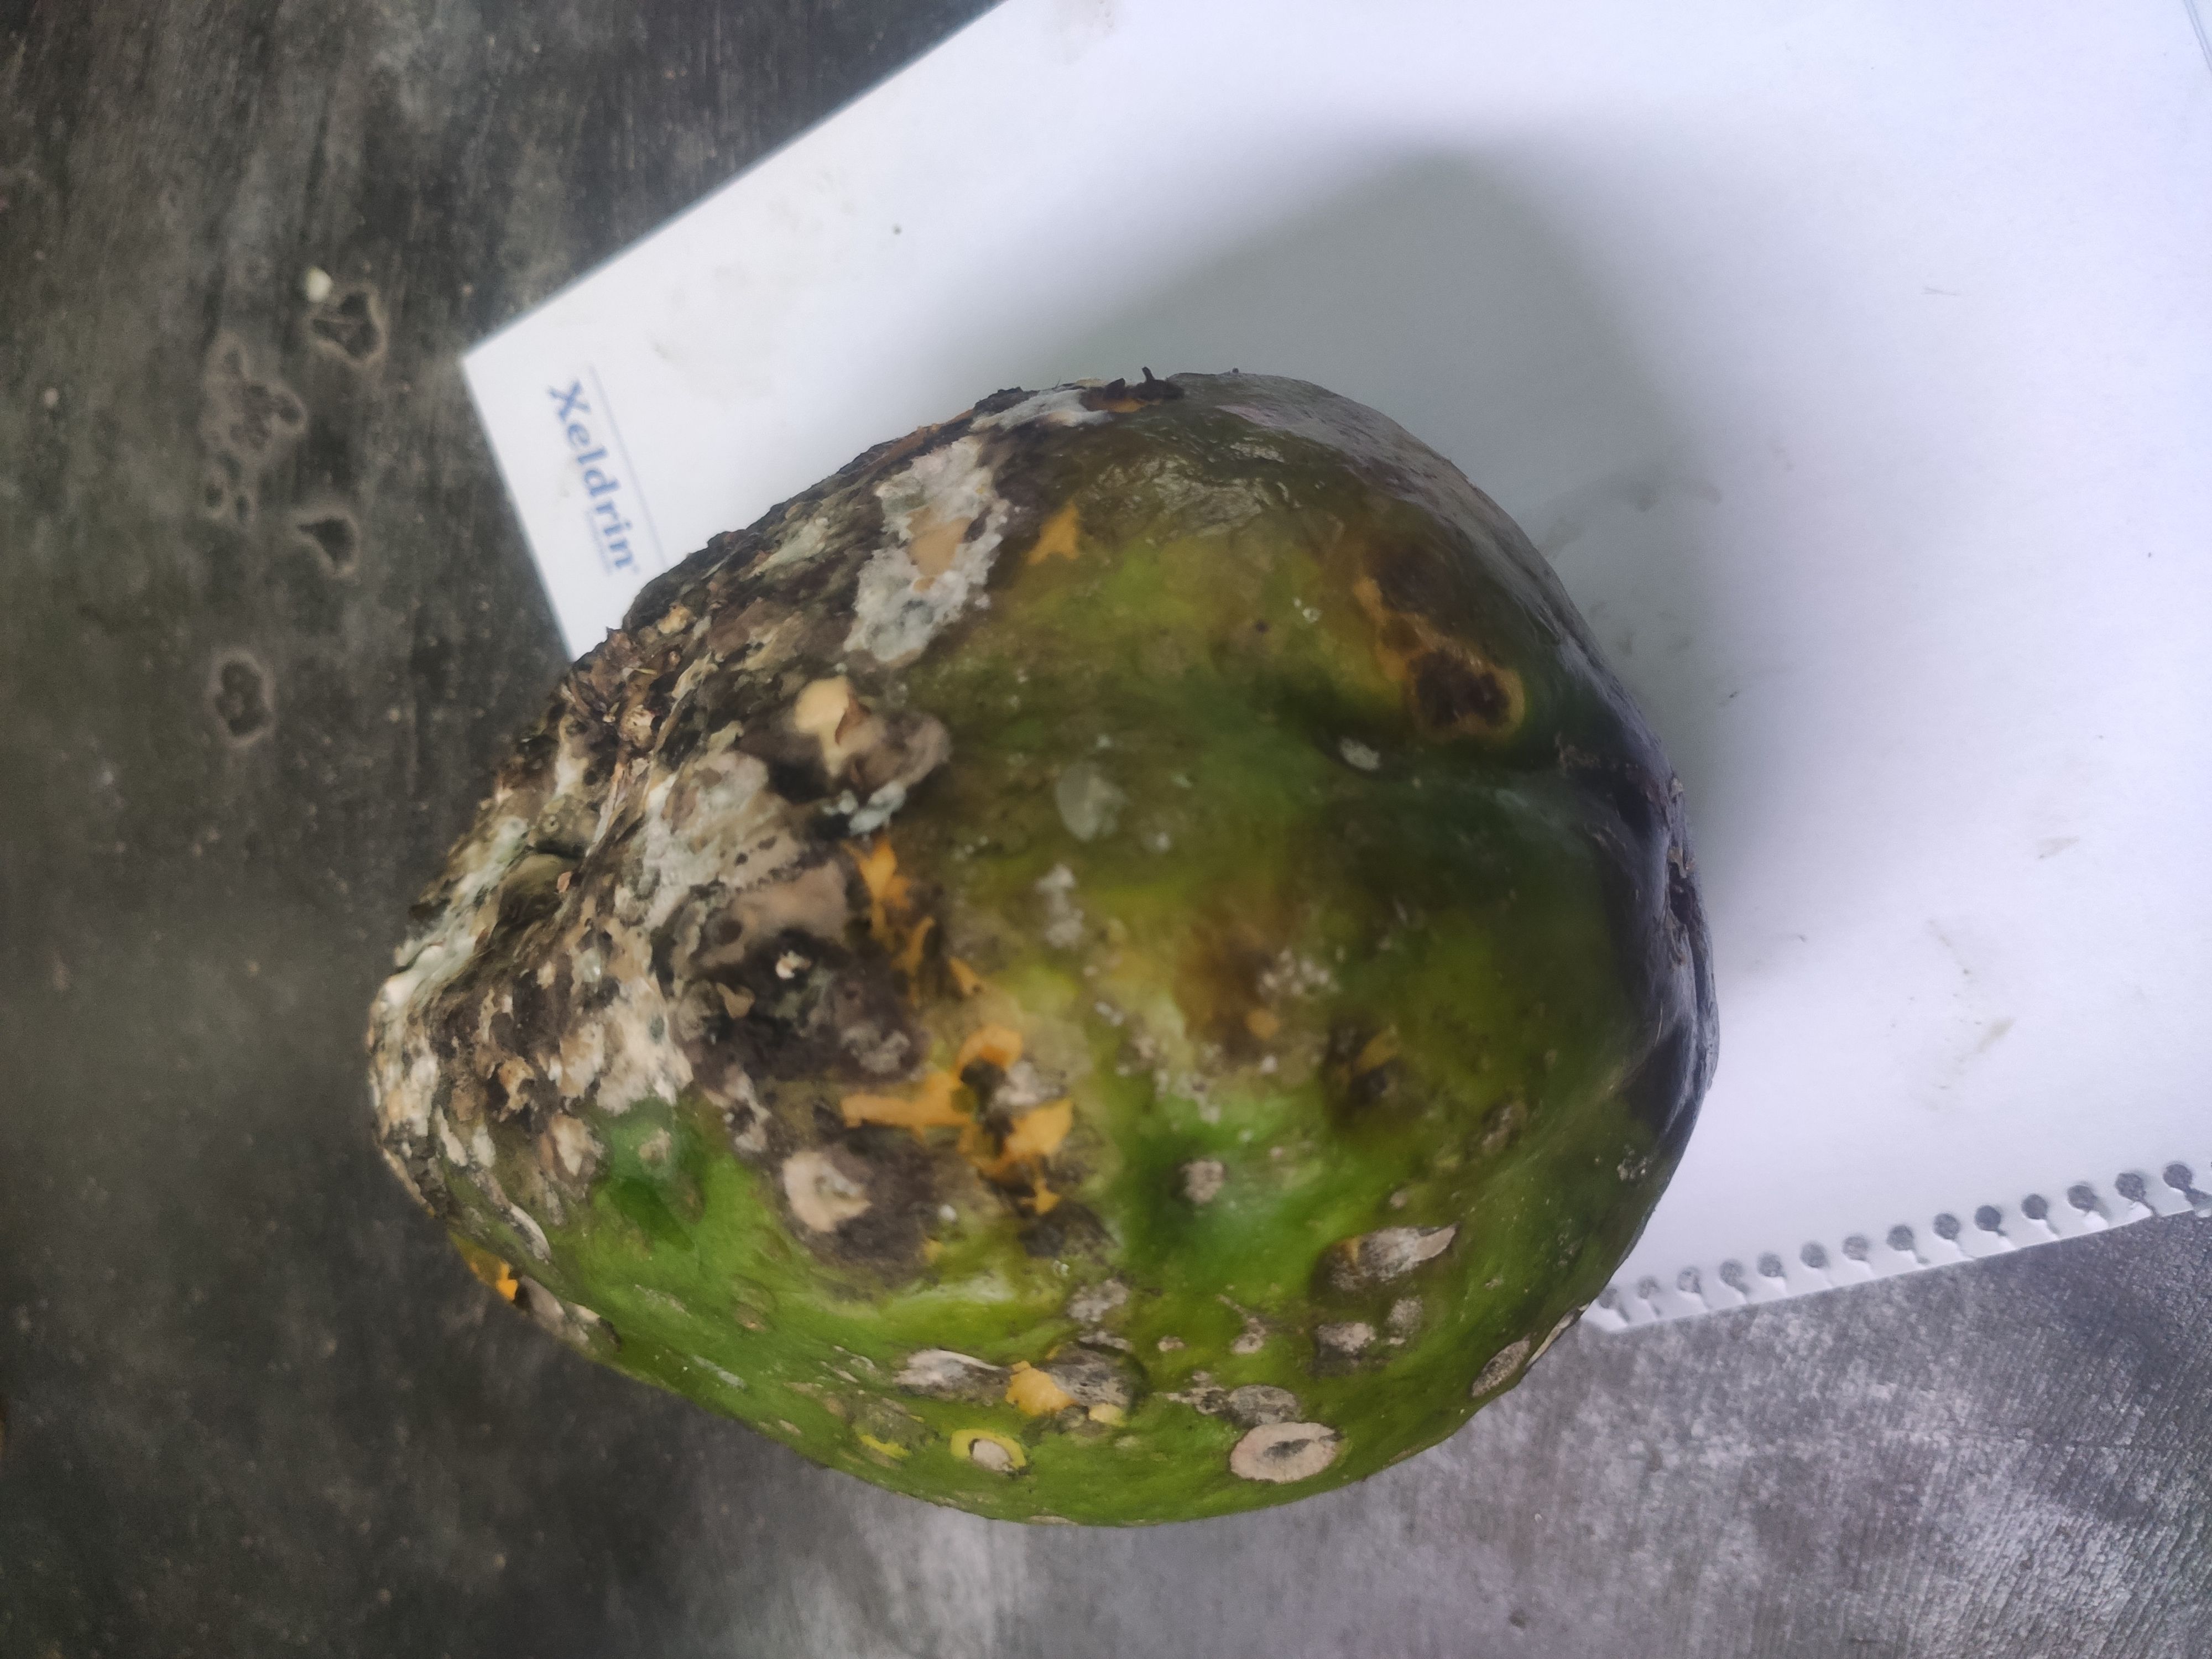
Fruit: papayas
Grade: 3rd-grade